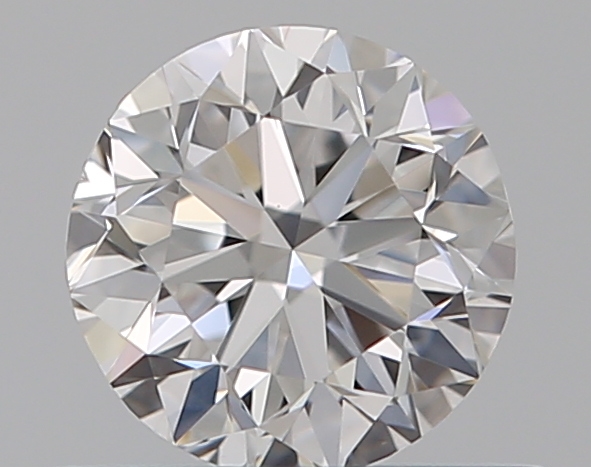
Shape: round
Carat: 0.5
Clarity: VS2
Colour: D
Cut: GD
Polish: EX
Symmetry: VG
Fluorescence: N
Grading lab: GIA
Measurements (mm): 4.87 x 4.92 x 3.18